Joseph Franz Auersperg

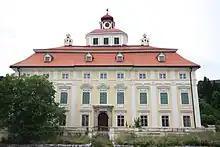
Schloss Poeckstein

Through numerous ecclesiastical reforms, he made his diocese a model of a state-church diocesan administration. Here he had Pöckstein Castle built by Johann Georg von Hagenauer. During the cooperation for a new diocesan regulation of Inner Austria, Auersperg's proposal to elevate the diocese of Gurk to an archdiocese was not accepted. On the occasion of the first papal visit to Austria by Pope Pius VI, Auersperg traveled to Ljubljana to greet the guest there on 16 March 1782, on the pope's way to Vienna.